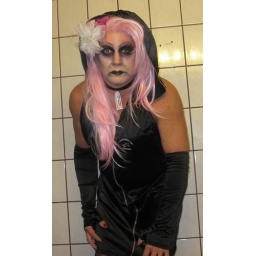
Well, the walls weren't padded, but I've taken enough pictures in that bathroom that I'm about to go insane.